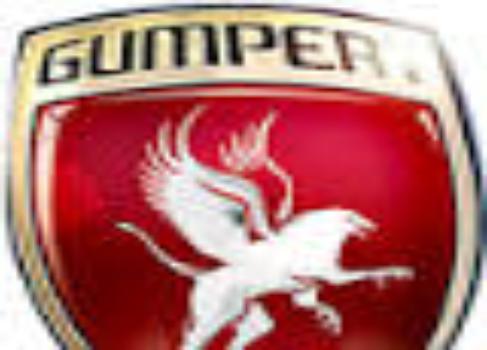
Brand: gumpert
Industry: Transportation